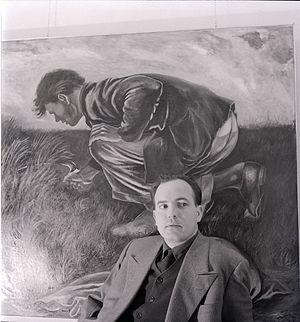
Giuseppe Zigaina, né le 2 avril 1924 et mort le 16 avril 2015, est un peintre italien néorealiste et un auteur.